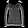
Label: Pullover